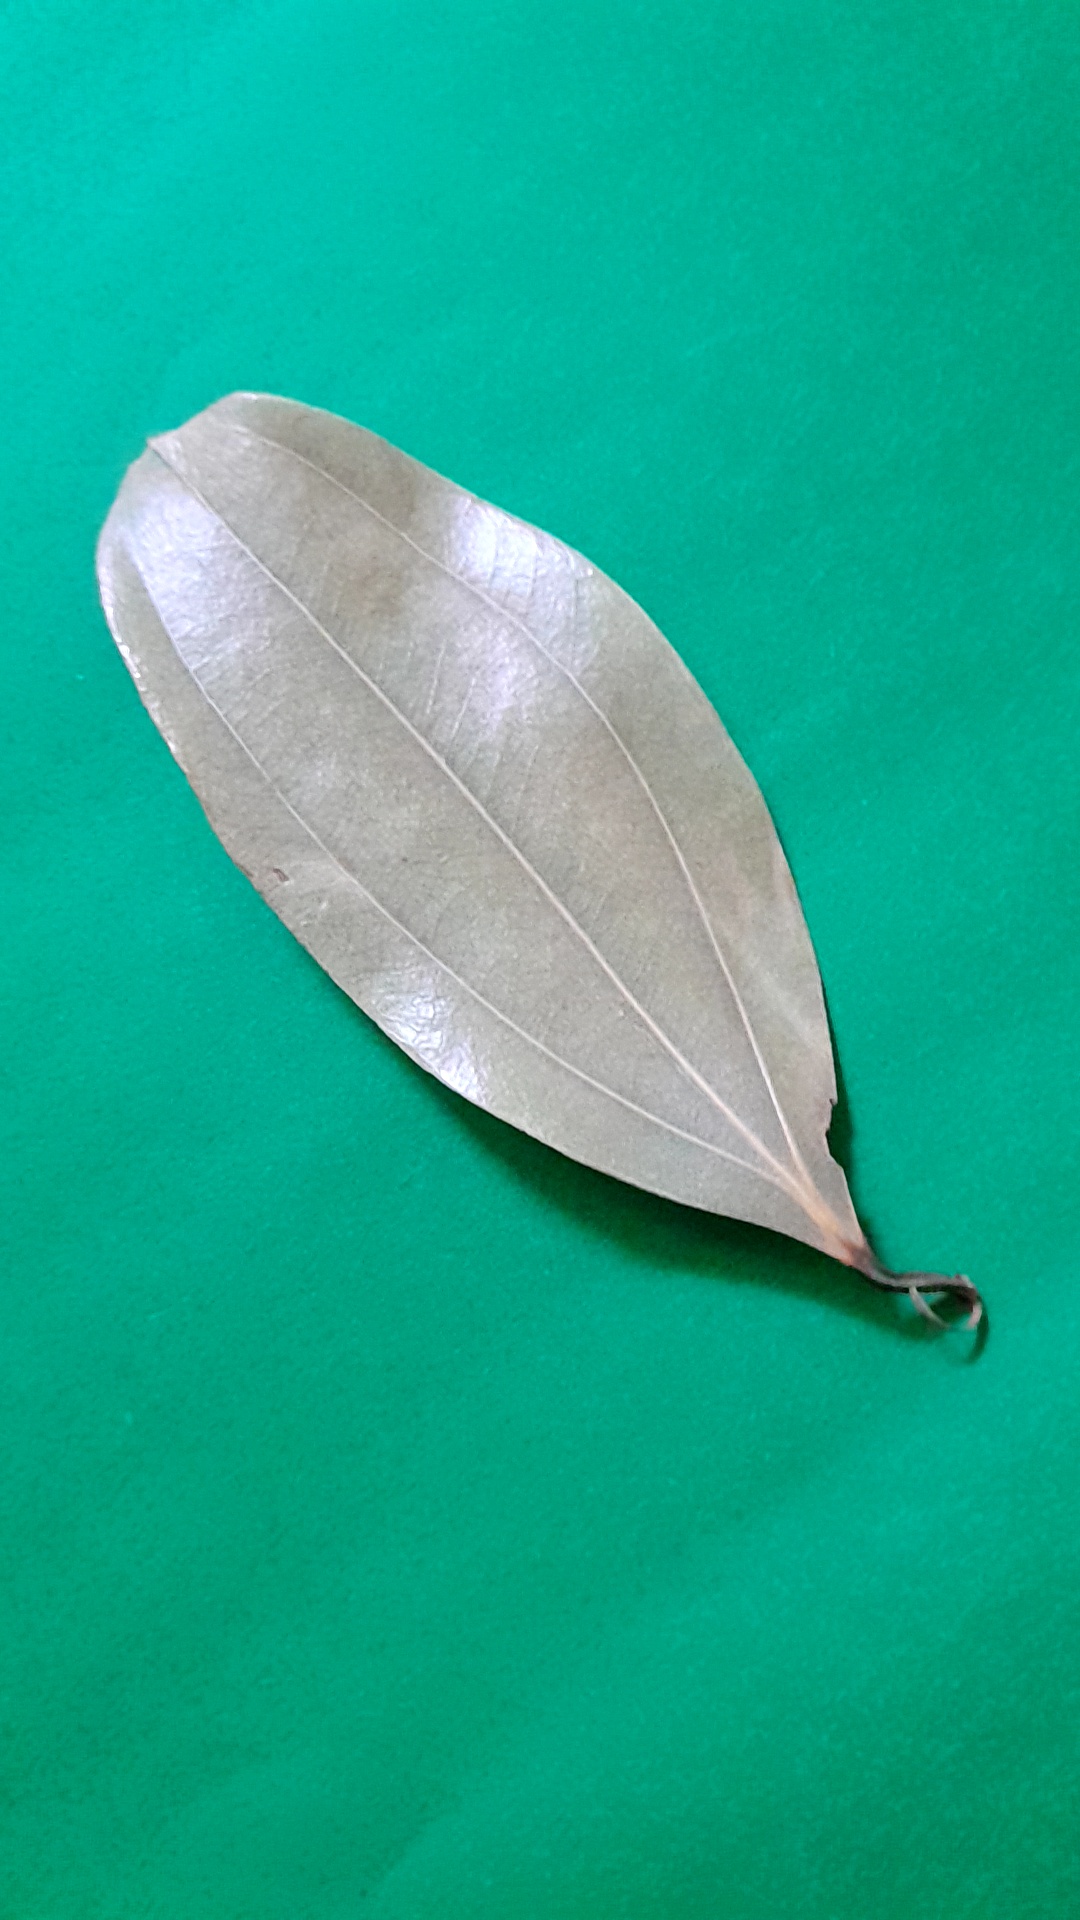
Label: Dry Leaf